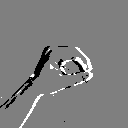
ASL letter: o